BDP Quadrangle

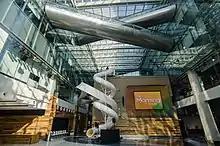
Inside the Corus Entertainment headquarters, 2010

A complex adaptive re-use project, Quadrangle was asked by KingSett Capital to both renovate and add a 7-storey condo on top of an existing 1960s 14-storey commercial building (by Bregman + Hamann, now B+H Architects) that is topped by the heritage-listed modernist Toronto Penthouse (restored and updated in 2012 by interior designer J.F. Brennan). The penthouse was the most expensive condo in Canada in 2005. Sited on top of a subway line and several commercial businesses, the firm was challenged to renovate and create the addition while keeping the existing infrastructure structurally sound and allowing transit and business operations to continue. Quadrangle's design for the condo apartments includes a series of syncopated "boxes" faced with limestone. The project won an RAIC Innovation in Architecture award in 2009.